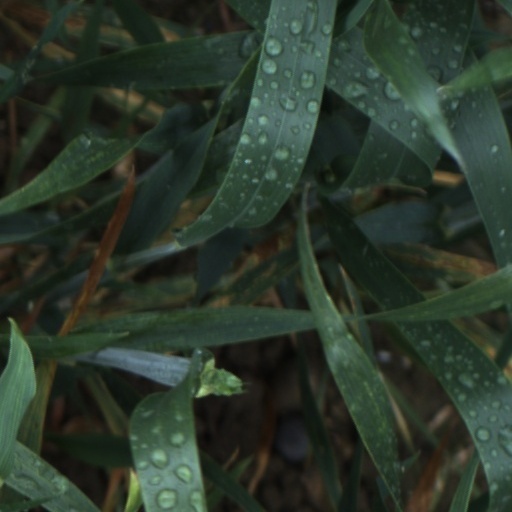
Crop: wheat